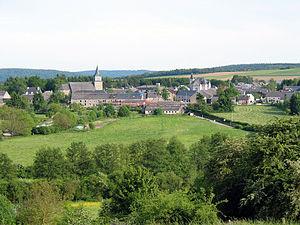
Wellin (Belgique), le village vu depuis la route de Lavaux Sainte-Anne.
Wellin est une commune francophone de Belgique située en Région wallonne dans la province de Luxembourg, ainsi qu’une localité où siège son administration.